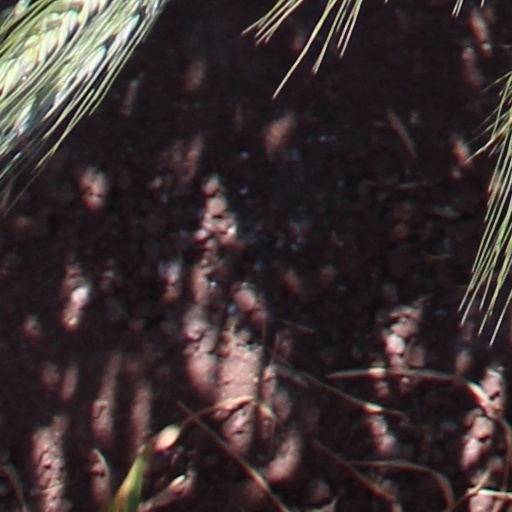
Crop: wheat